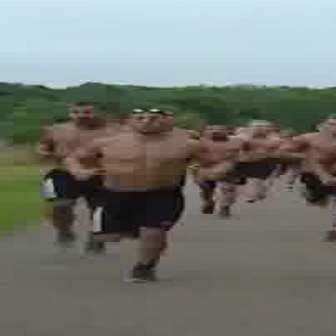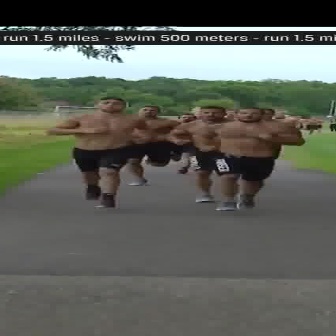
  Please identify the target specified by the bounding box [58,106,235,282] in the first image and locate it in the second image. Return the coordinates in [x_min,y_min,x_max,y_max] format.
Answer: [43,96,156,208]